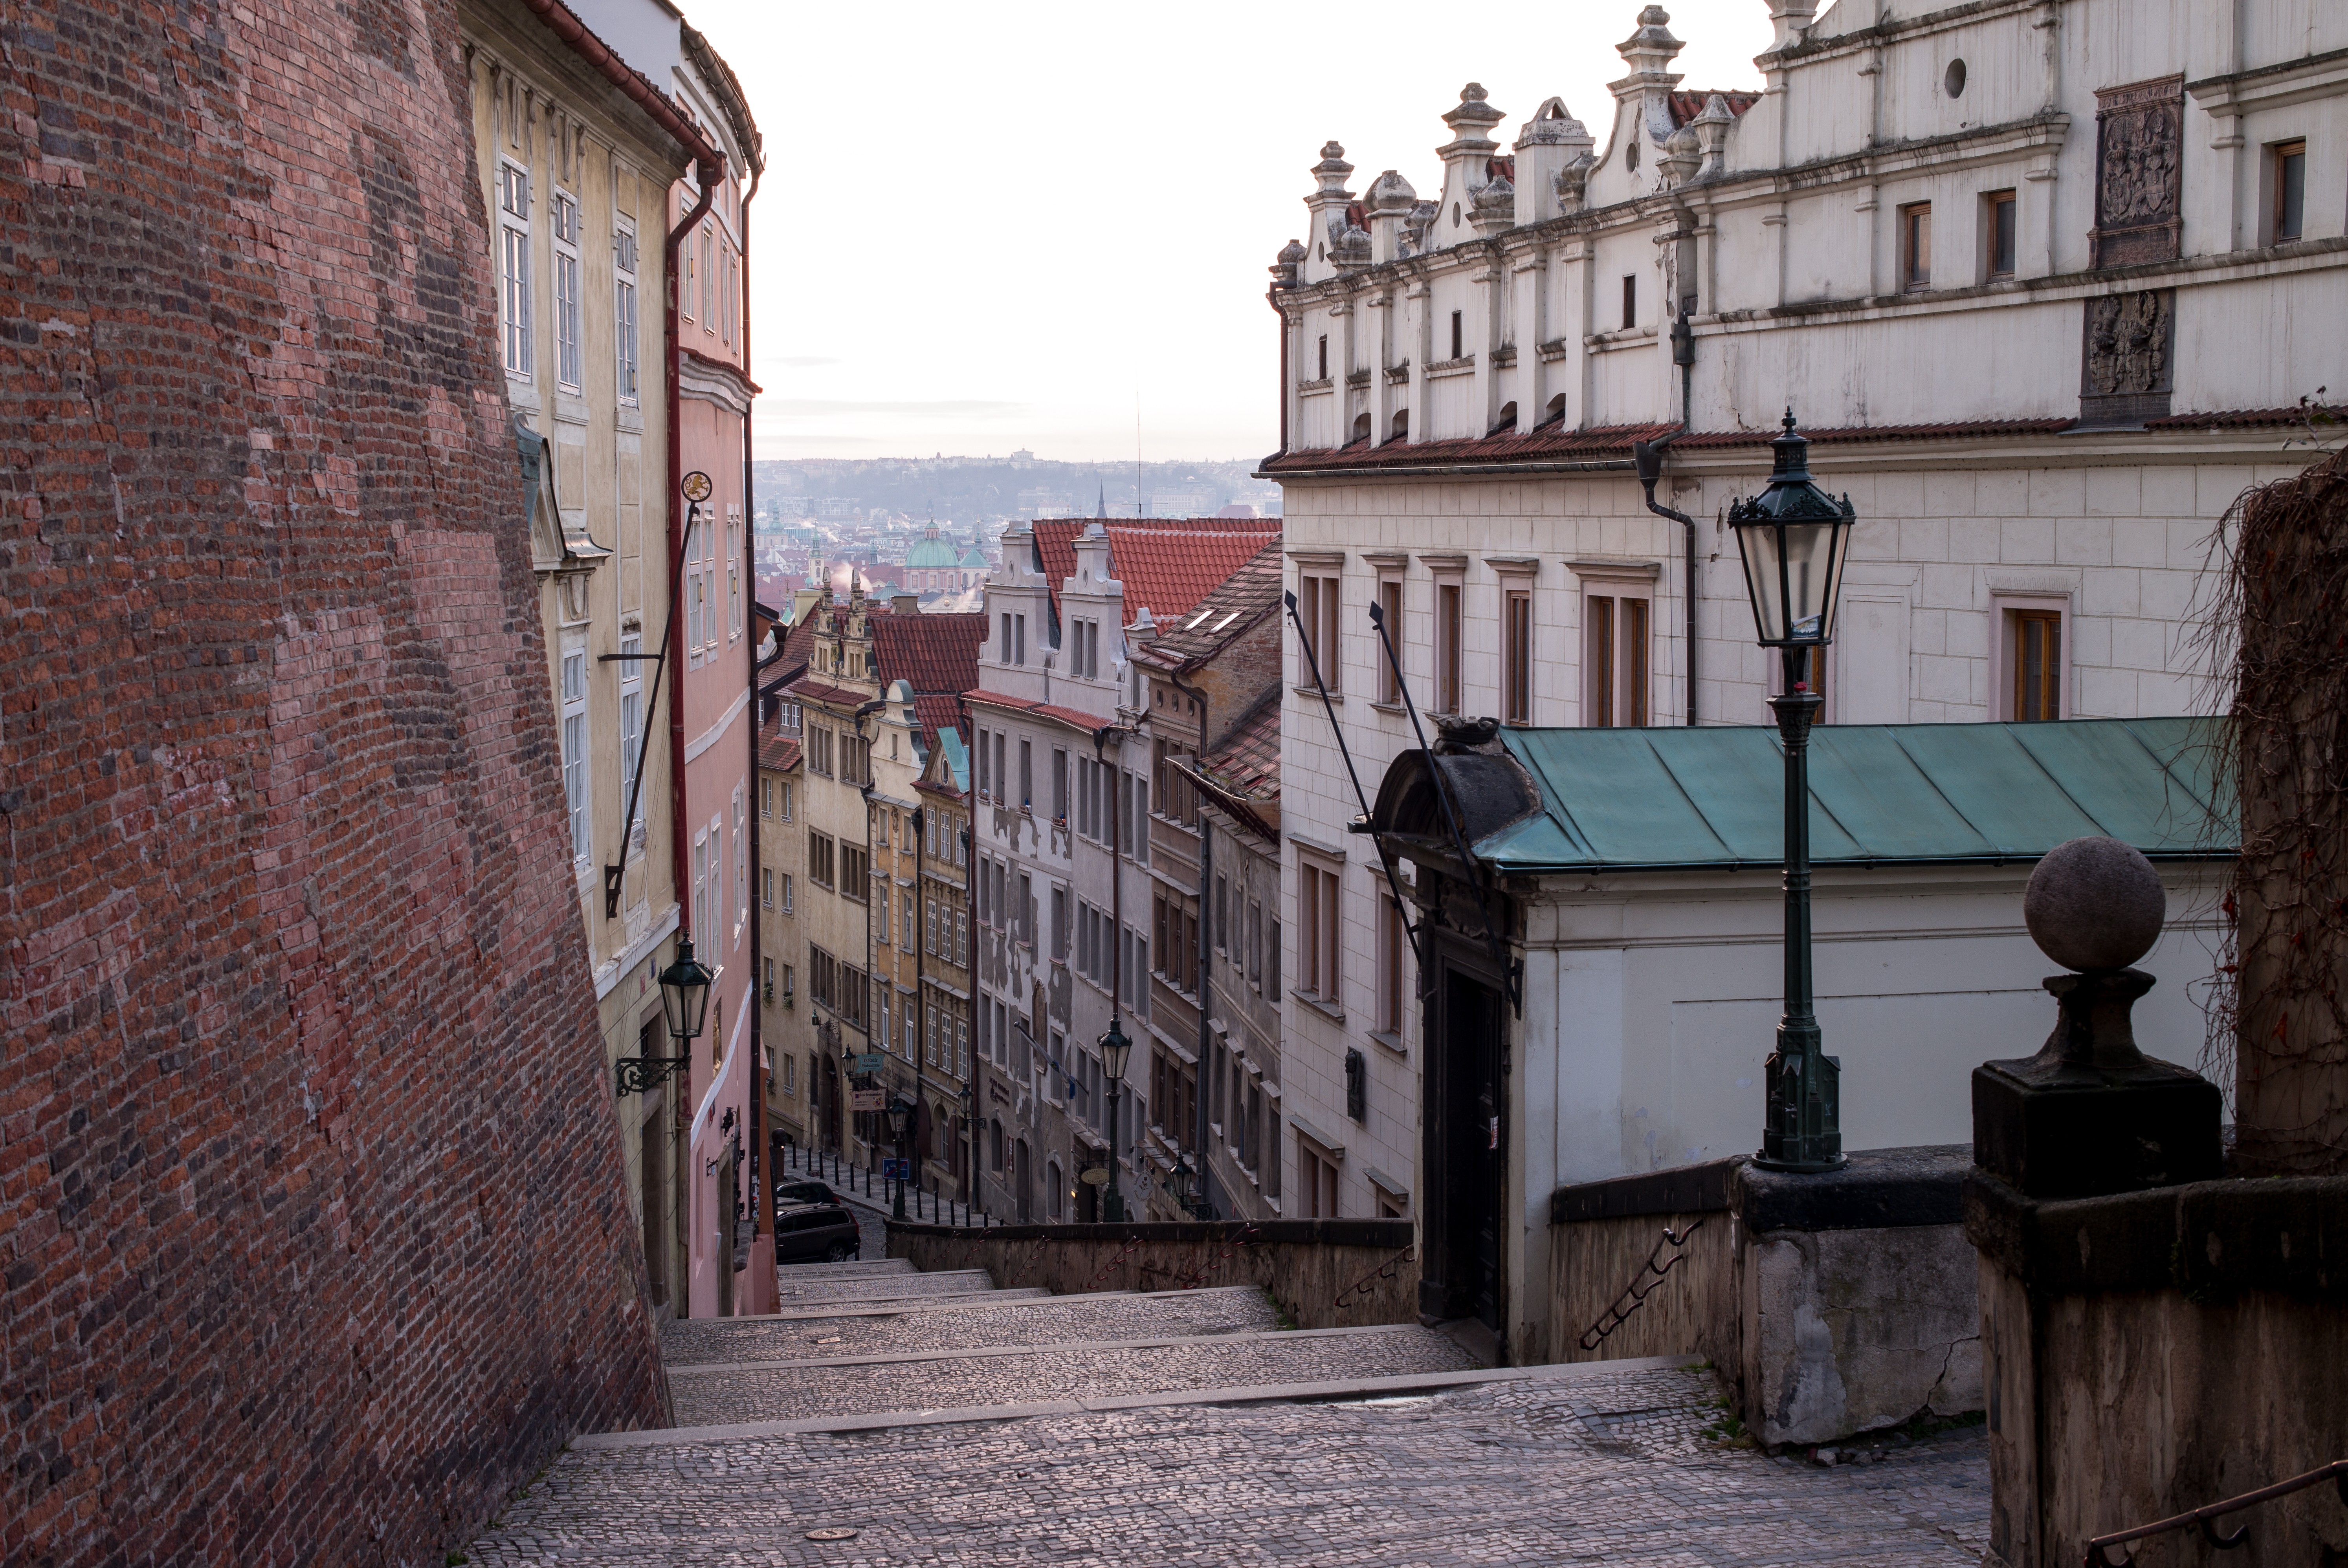
architecture, road, street, house, morning, town, alley, city, urban, wall, steps, cityscape, travel, village, europe, castle, facade, prague, tourism, waterway, m, stairs, infrastructure, lanterns, praga, 50, history, quarter, leica, mala, 240, summilux, strana, czech, bohemia, cesko, praha, praag, prag, lesser, neighbourhood, urban area, ancient history, human settlement